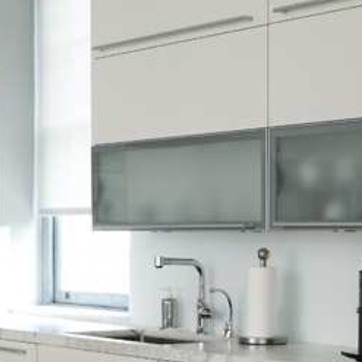
Material: glass